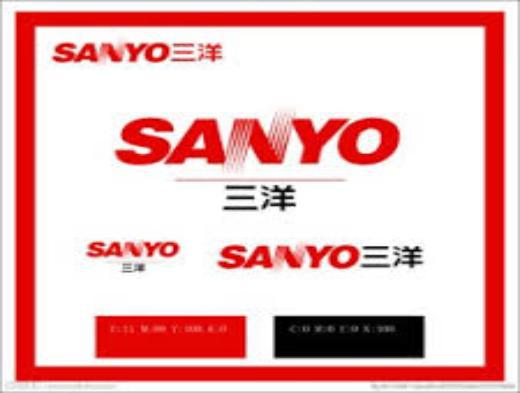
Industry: Electronic